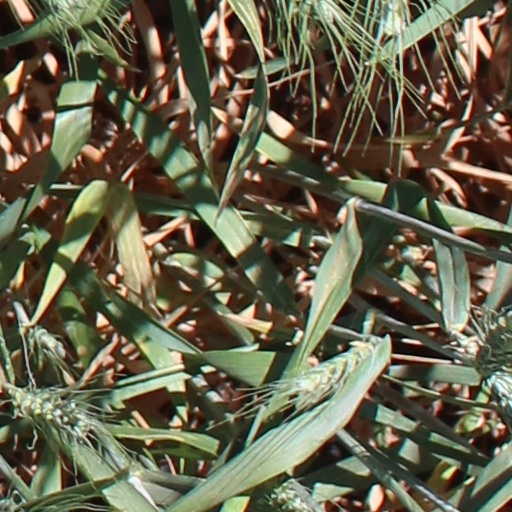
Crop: wheat